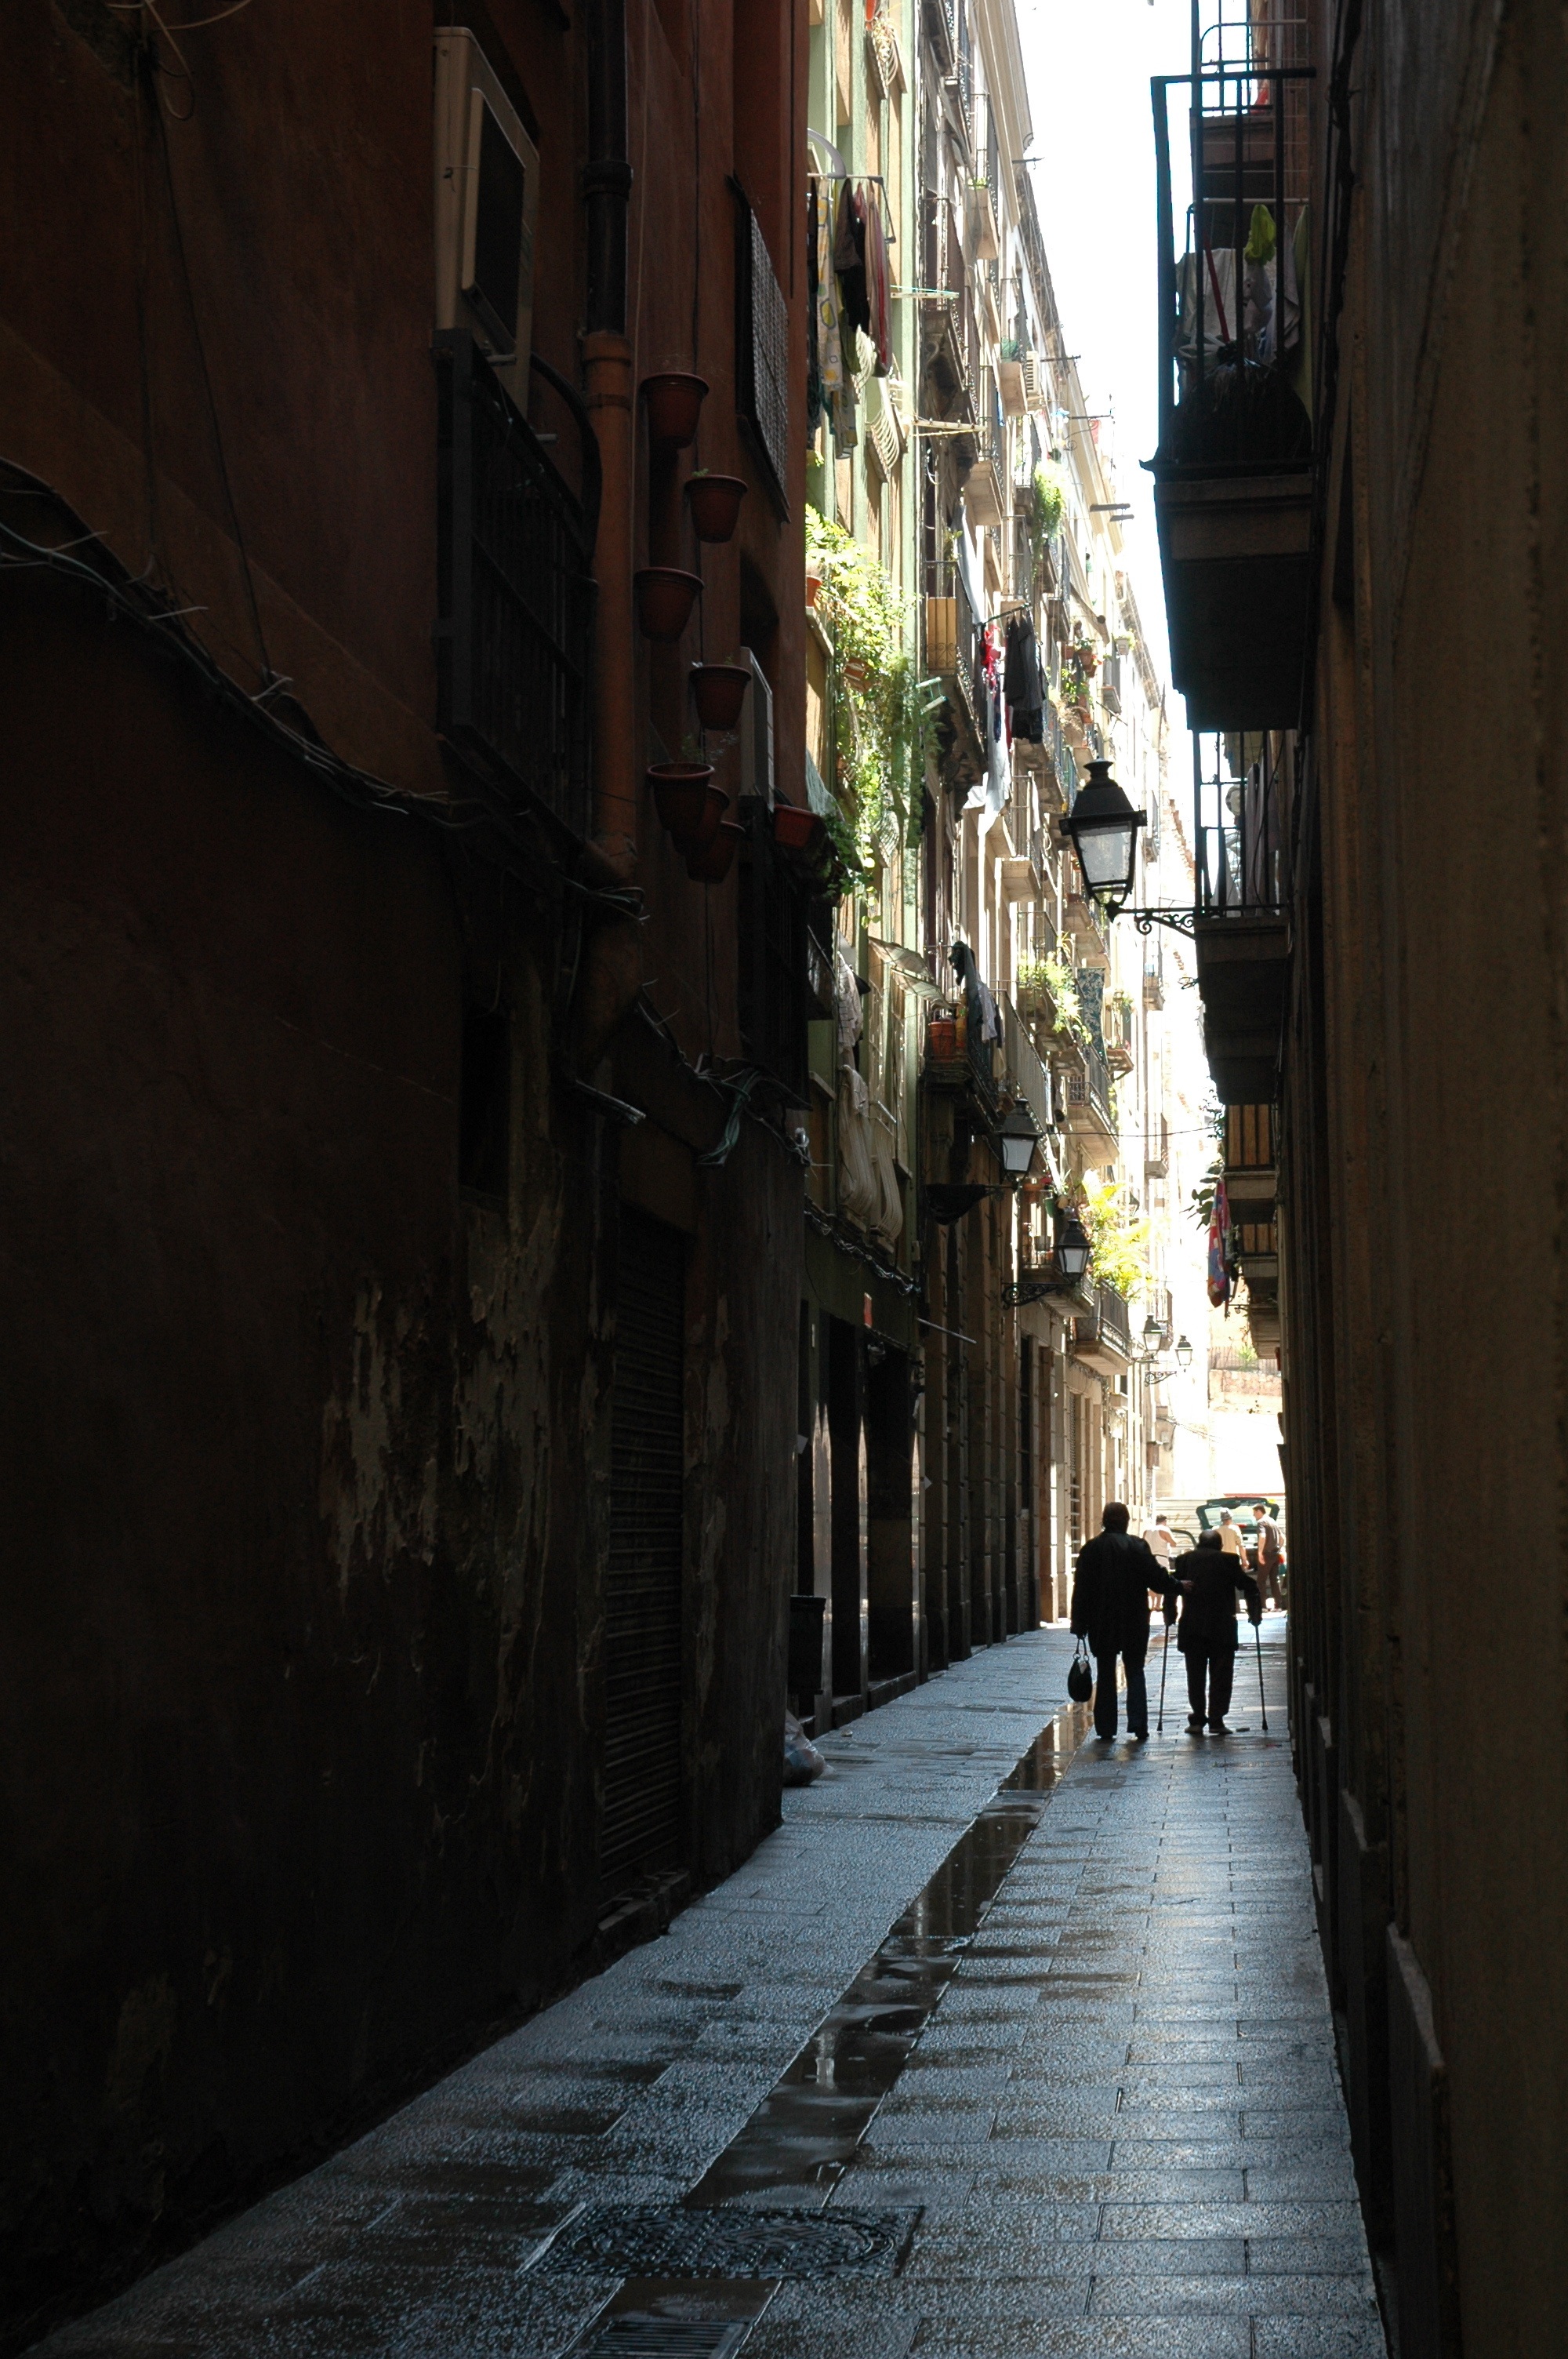
light, road, street, night, town, alley, city, evening, color, lane, lighting, temple, infrastructure, shape, urban area, human settlement